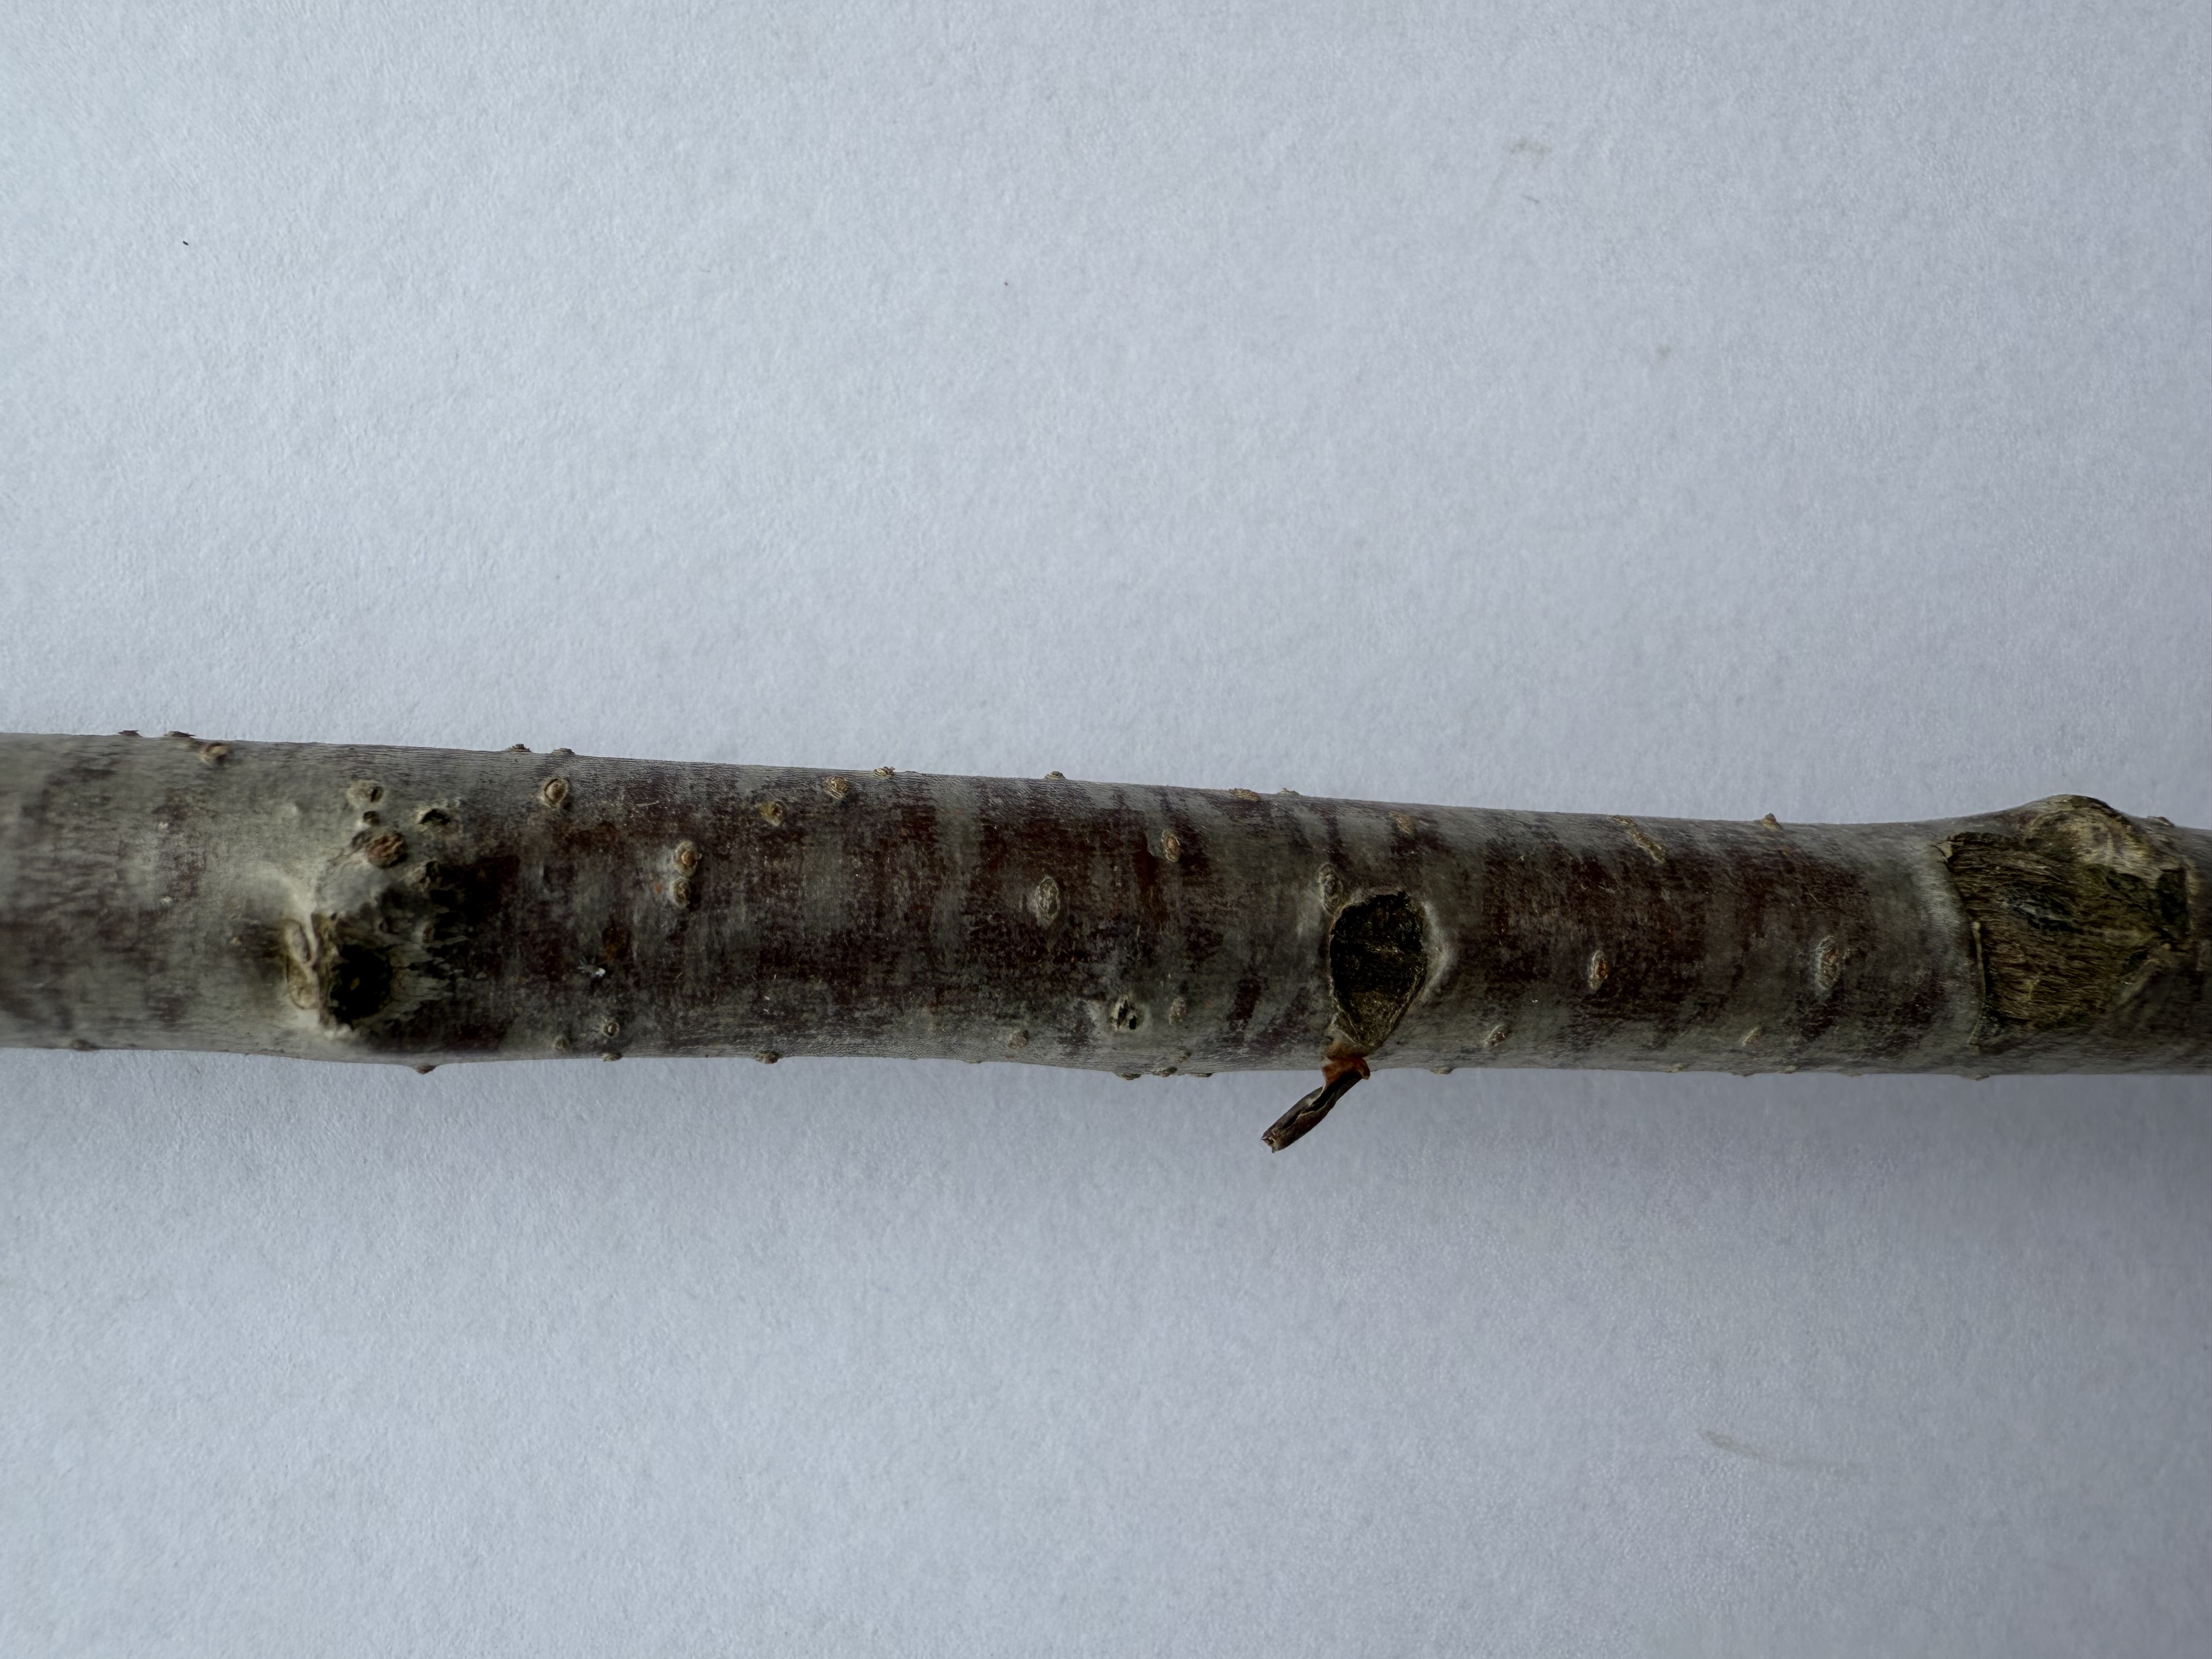
Variety: Ziraat 0900 Cherry